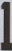
Number: 1